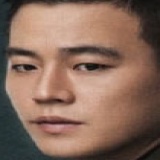
diễn viên Âu Hào